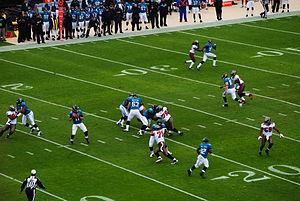
Les Jaguars de Jacksonville sont une équipe professionnelle de football américain basée à Jacksonville, en Floride. Ils sont membres de la Division du Sud de la Conférence américaine de football dans la Ligue Nationale de Football depuis leur création en 1995.